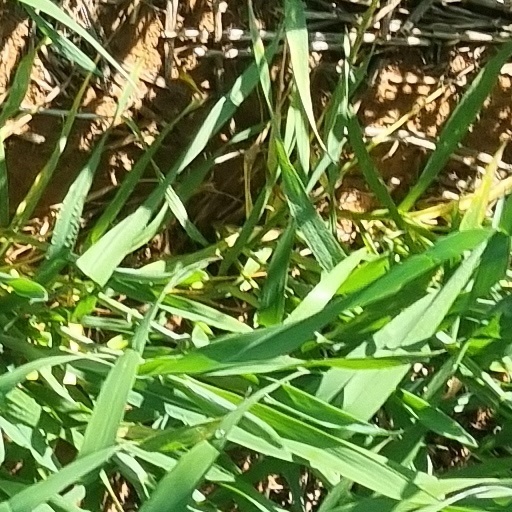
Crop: wheat